Per Hüttner

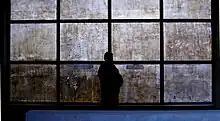
Putting Out the Fire with Gasoline, Used motor oil and chicken blood tempera on window, 2011

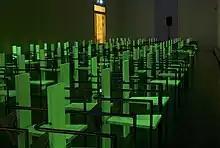
(In)Visible Dialogues, 2011, phosphorescent copies of J. Bolin's Chairs with catalogue, created by Abake (night)

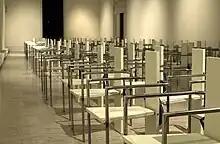
(In)Visible Dialogues, phosphorescent copies of J. Bohlin's Chairs with catalogue, created by Abake 2011 (day)

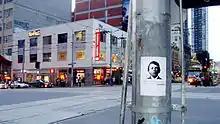
Installation view of poster project "Young Dictators" (Hitler as child), by Per Hüttner at public location in Melbourne, September 2009.

Per Hüttner (born 11 February 1967) is a Swedish visual artist who lives and works in Paris. He is mostly known for his photographic work and for his interactive, changing and travelling exhibition projects. A number of monographs about his practice has been published including "Per Hüttner", 2003; "I am a Curator", 2004; "Repetitive Time" 2006, "Xiao Yao You"2006, "Democracy and Desire" 2007. The Imminent Interviews 2010 and The Quantum Police 2011.